Answer in natural language. How many Paintings are visible in the scene? Choose between the following options: 4, 3, 5, 2 or 1
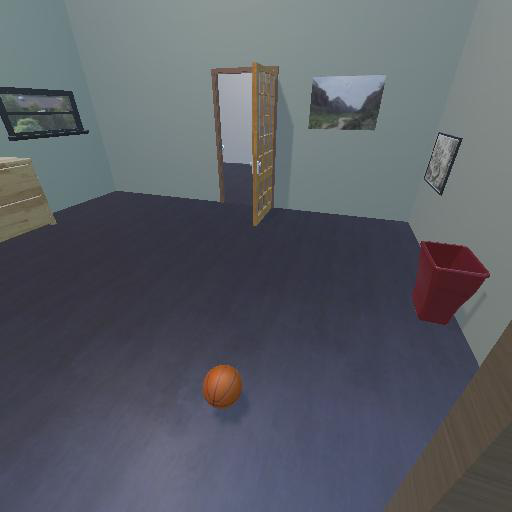
<answer>2</answer>